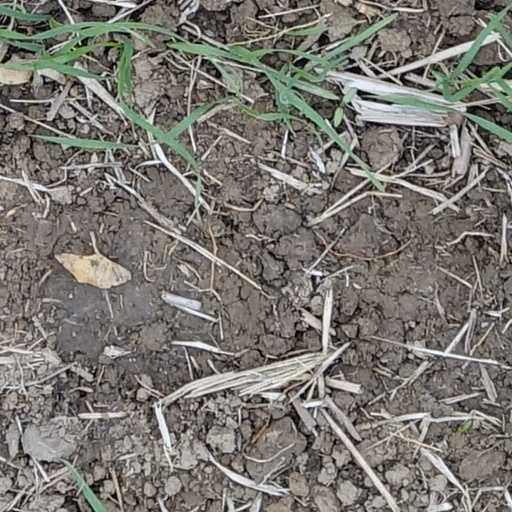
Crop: wheat